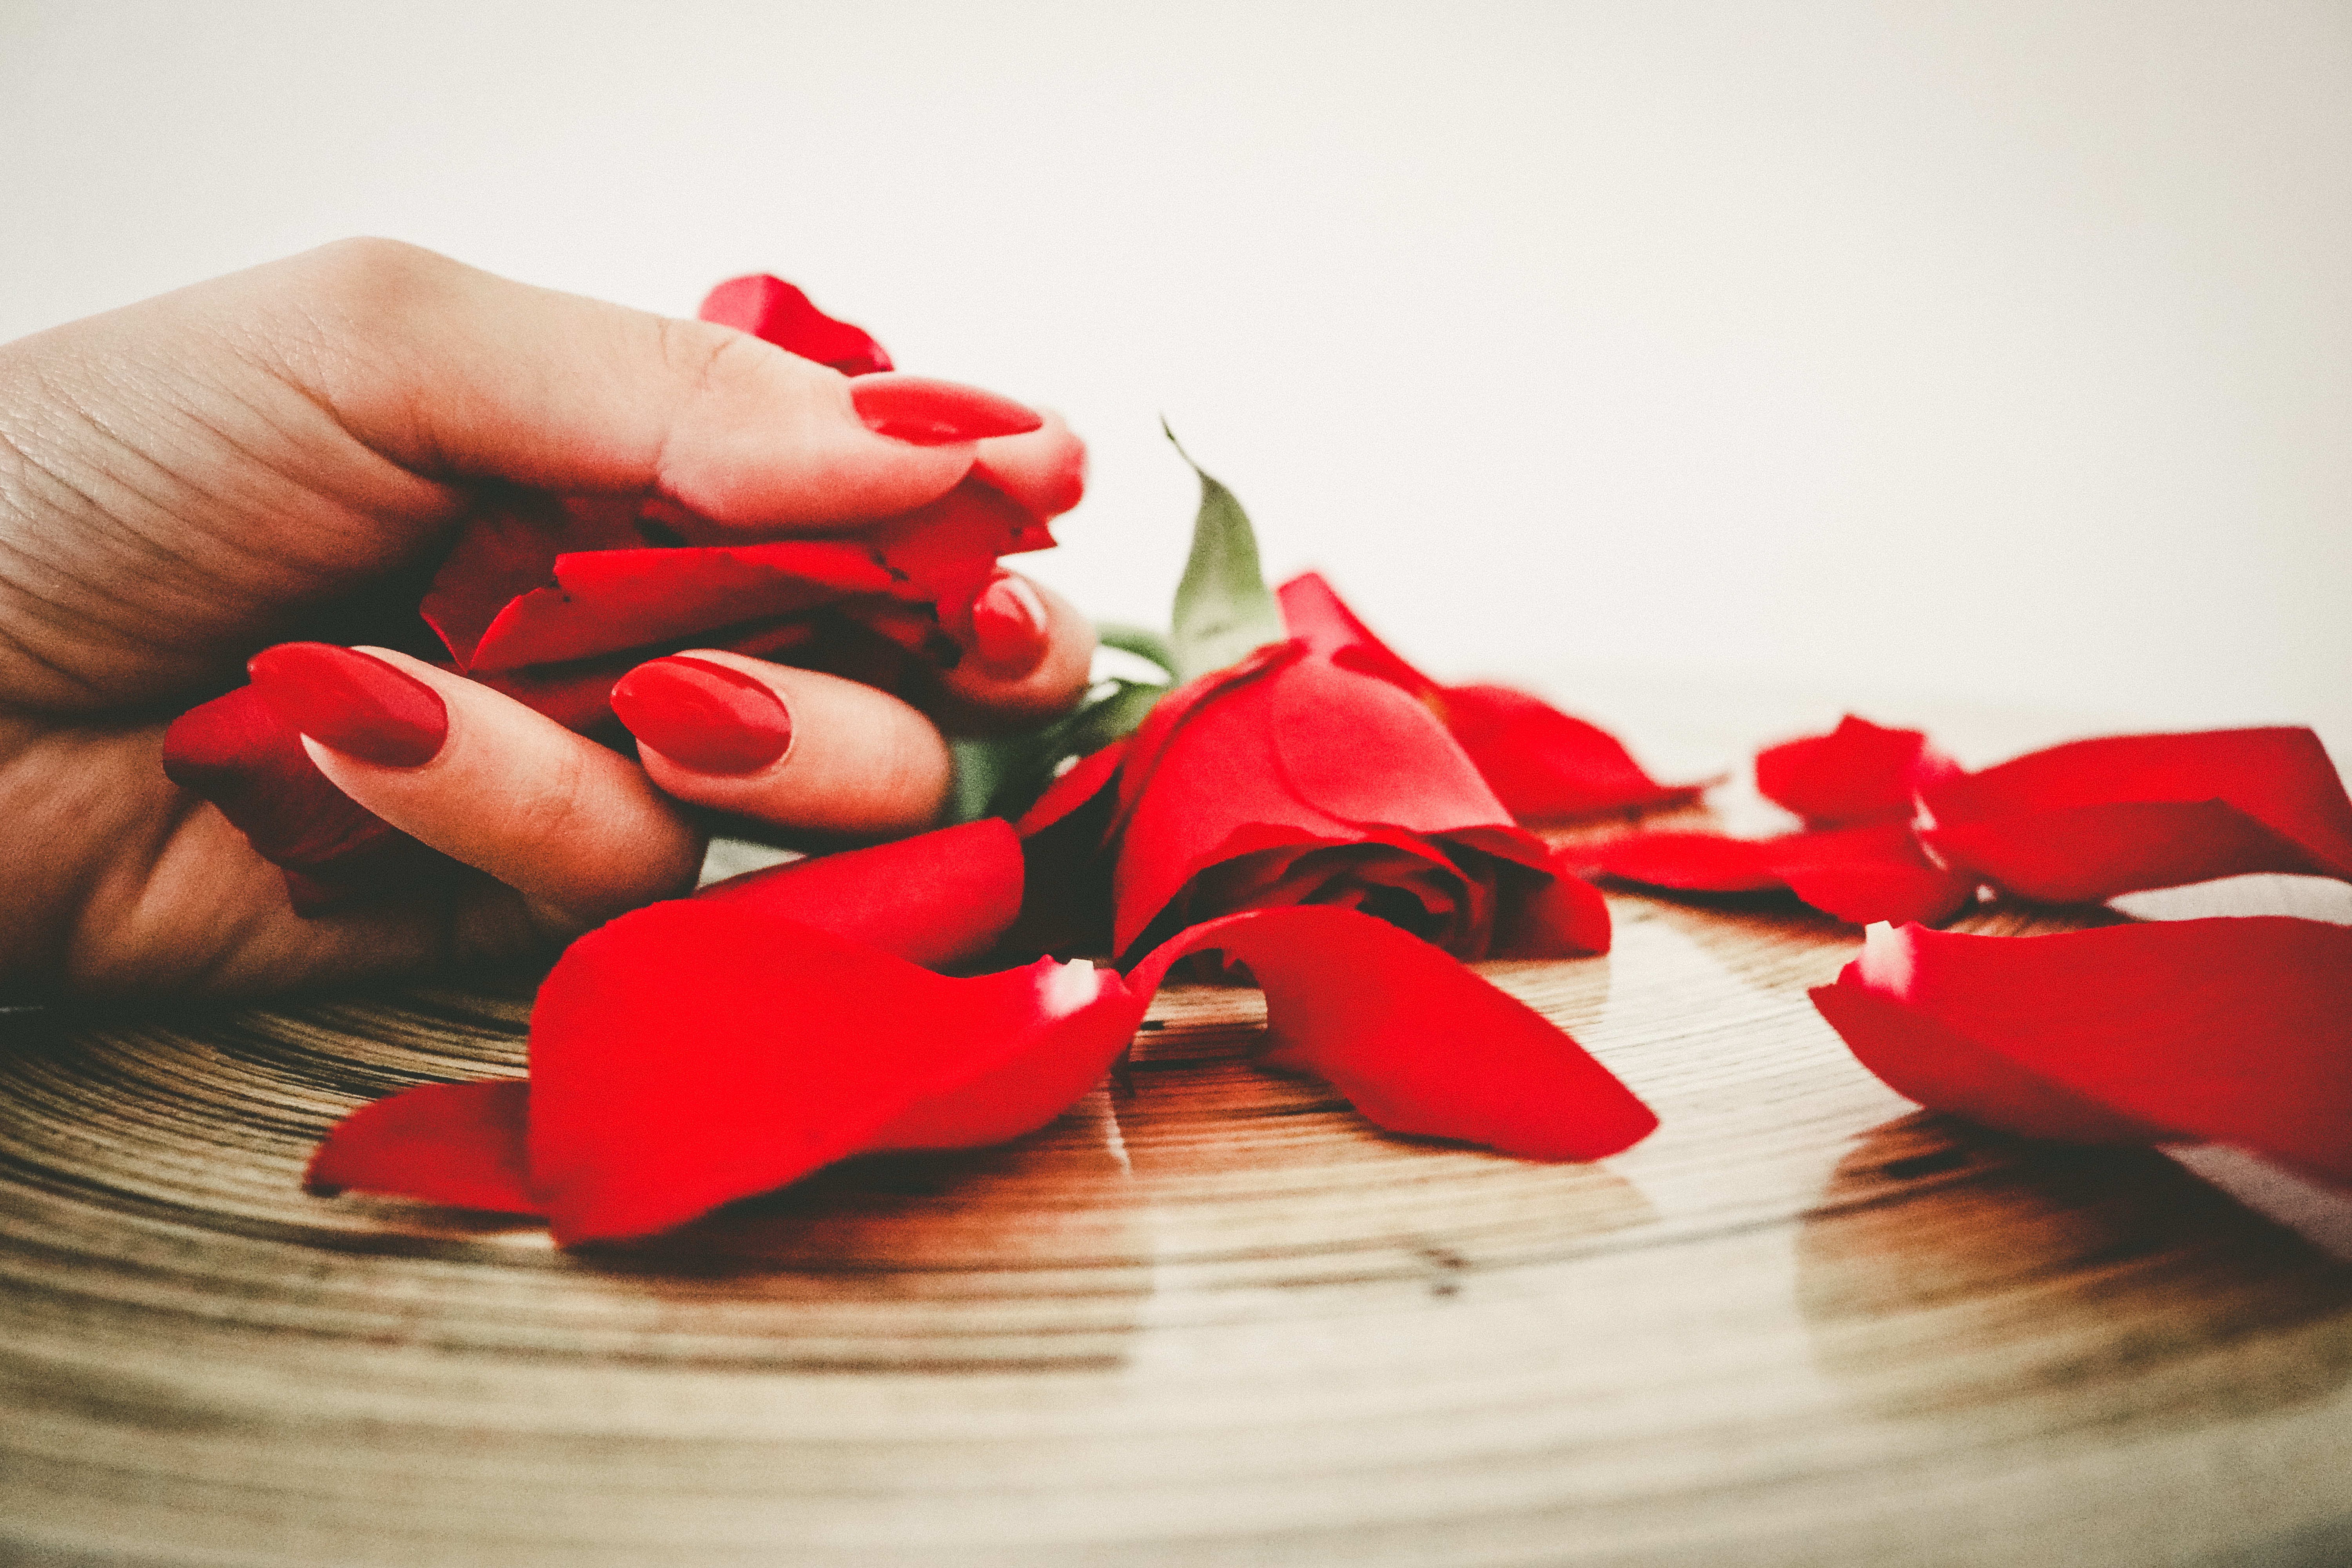
hand, woman, flower, petal, love, heart, rose, red, color, fashion, christmas, makeup, make up, flowers, manicure, nail polish, petals, bright, nails, organ, elegance, emotion, polish, glamour, valentine's day, nails manicure